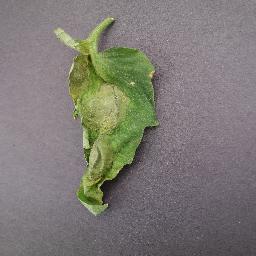
Label: Tomato___Late_blight